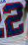
Number: 2